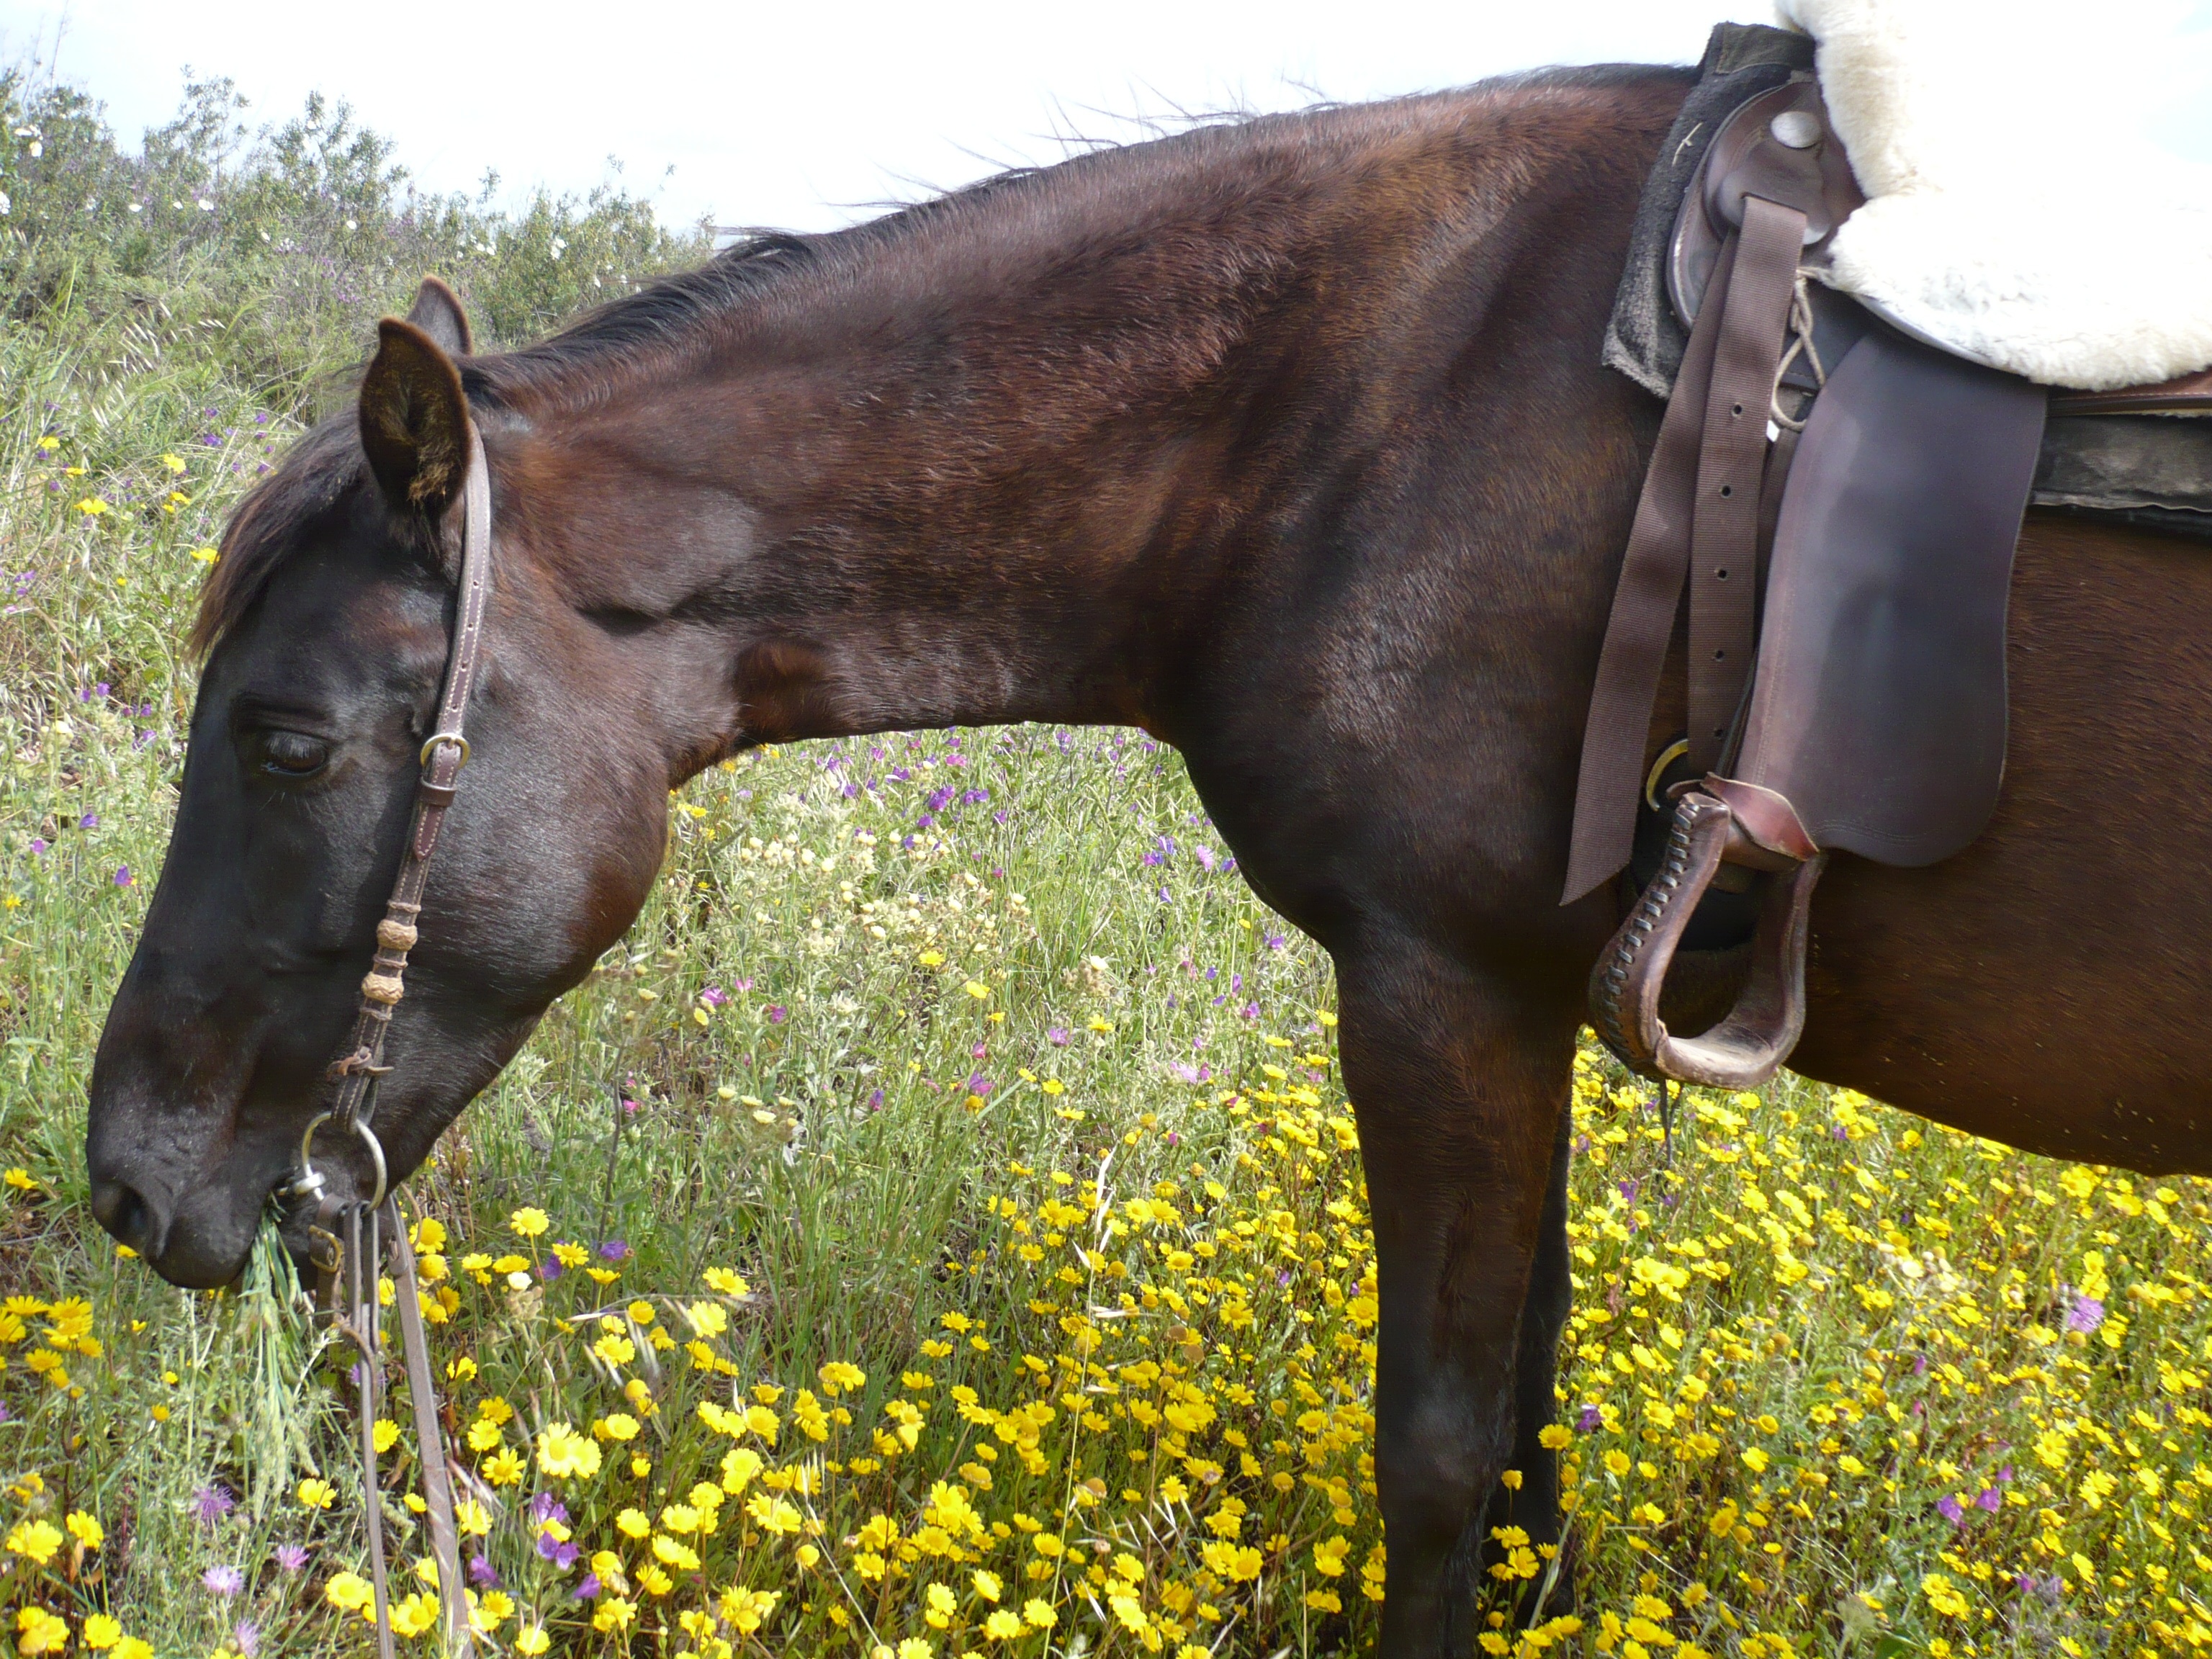
pasture, horse, rein, mammal, stallion, mane, eat, bridle, paddock, vertebrate, mare, western, attention, foal, friendly, colt, halter, western riding, pferdeportrait, warmblut, pack animal, saddled, western saddle, horse like mammal, mustang horse, horse harness, horse tack